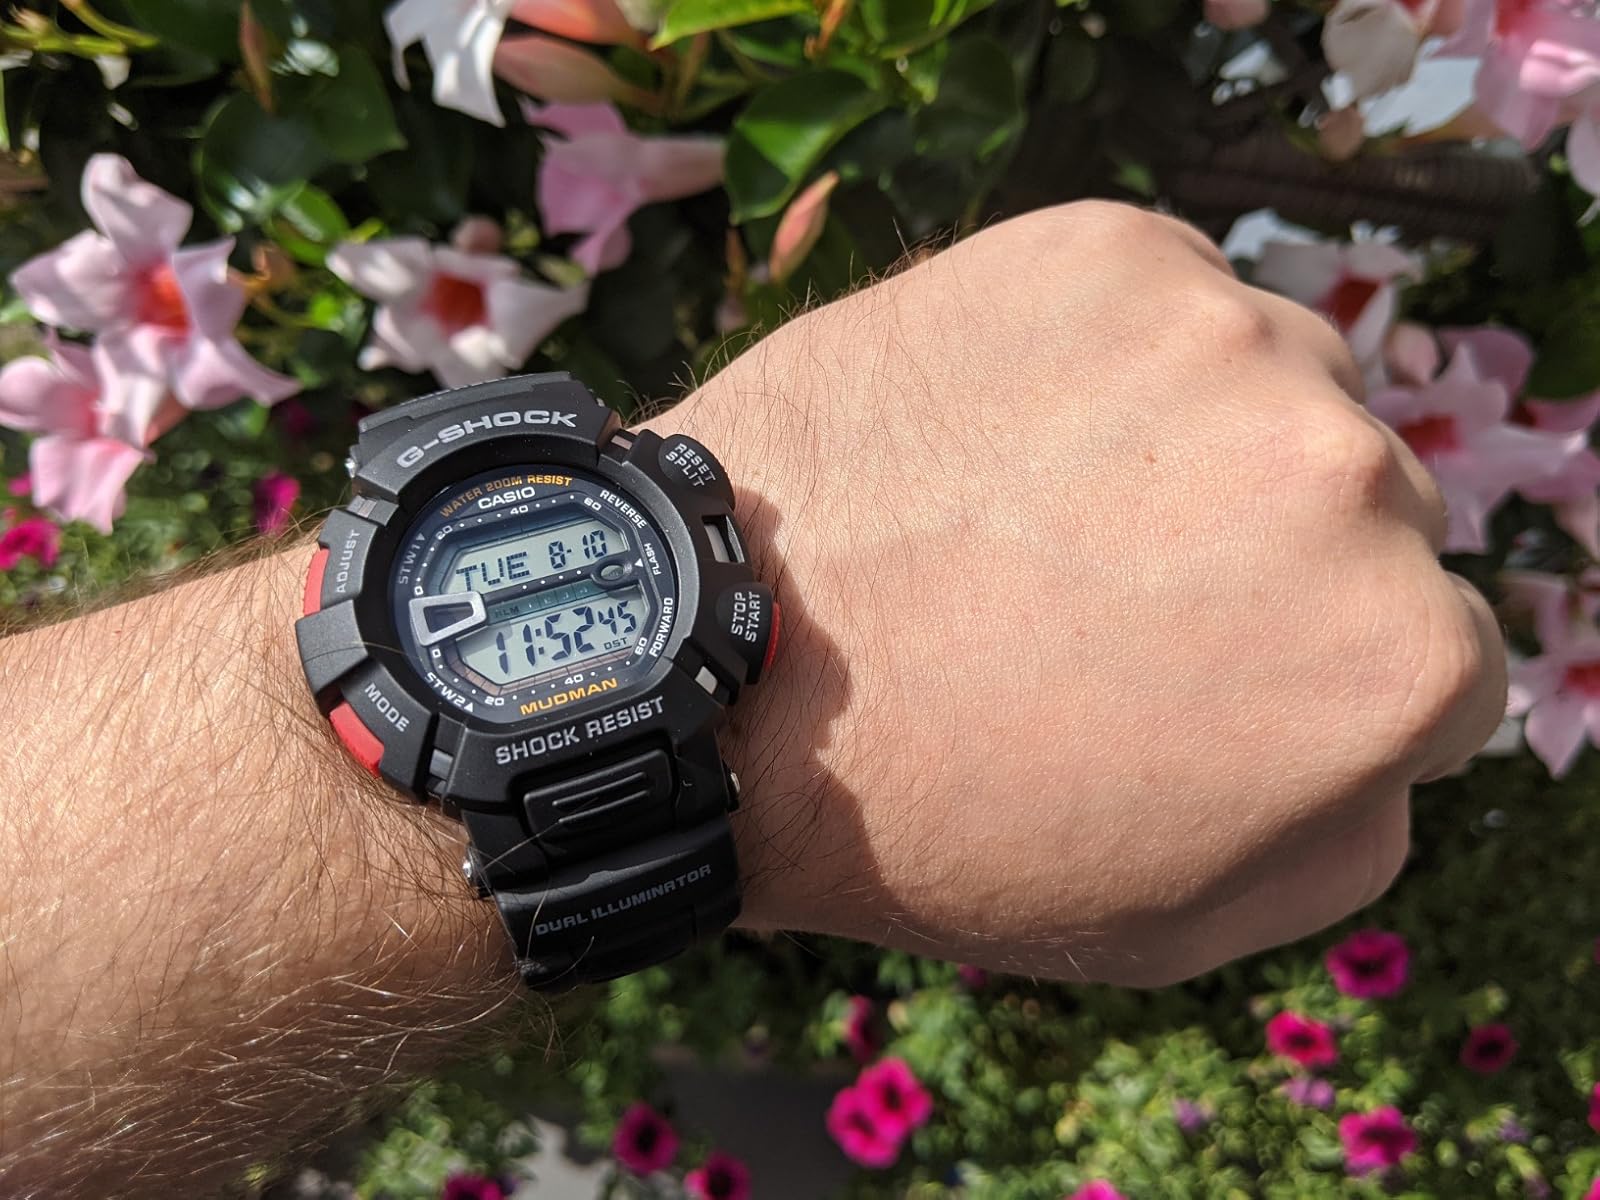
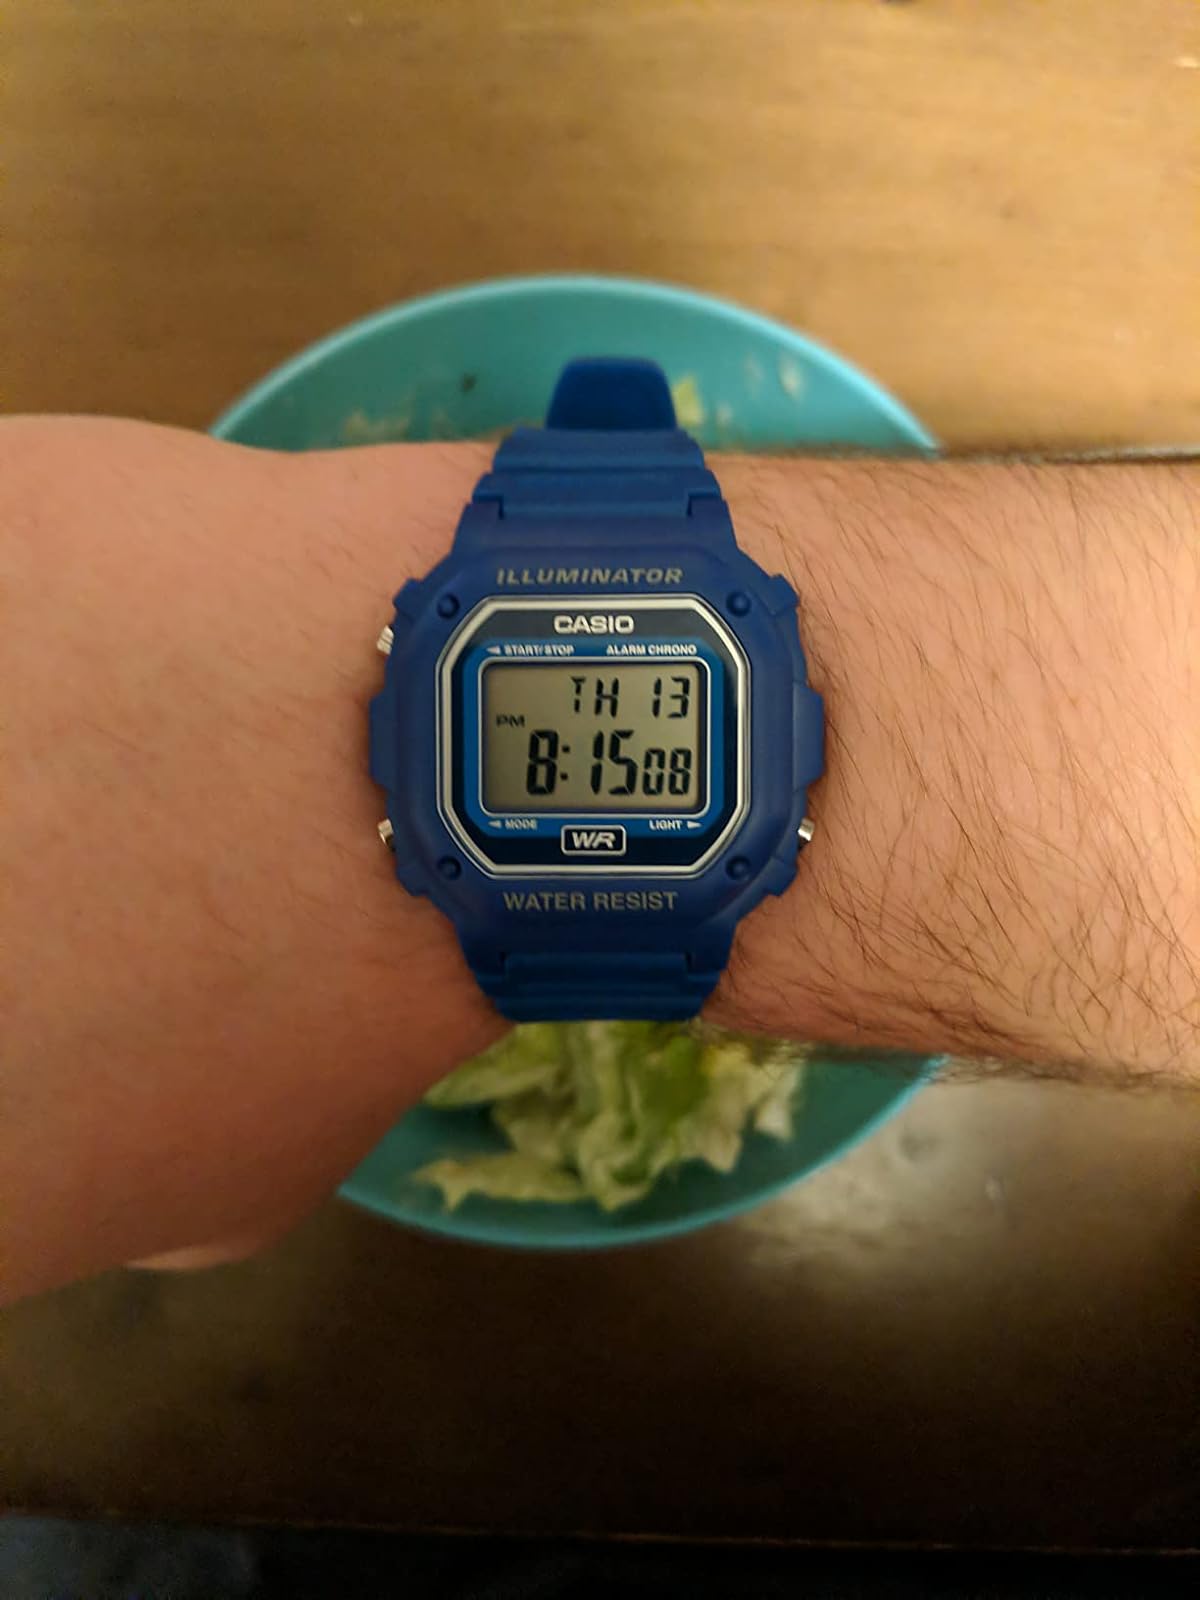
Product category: accessories_watch
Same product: no